Angelique Morgan

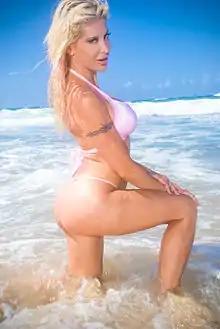
Morgan in 2008

Angelique Morgan, born 22 September 1975, sometimes nicknamed Frenchy, is a French pornographic actress and reality television star. She is best known for her appearances on the hit VH1 celebreality series "Rock of Love with Bret Michaels season 2, " and "I Love Money season 2." She was also a contestant on the fourteenth series of "Celebrity Big Brother UK".